Escape Artists (Danish band)

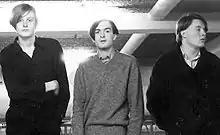
L-R: Søren Laugesen, Torben Johansen, Benny Woitowitz

Escape Artists is a post-punk band from Copenhagen, Denmark, formed 1981 in Haderslev, Sønderjylland. They have played several gigs with notable Danish punk/post-punk bands Sods and Kliche. The band split in 1984, but reformed in 2006.